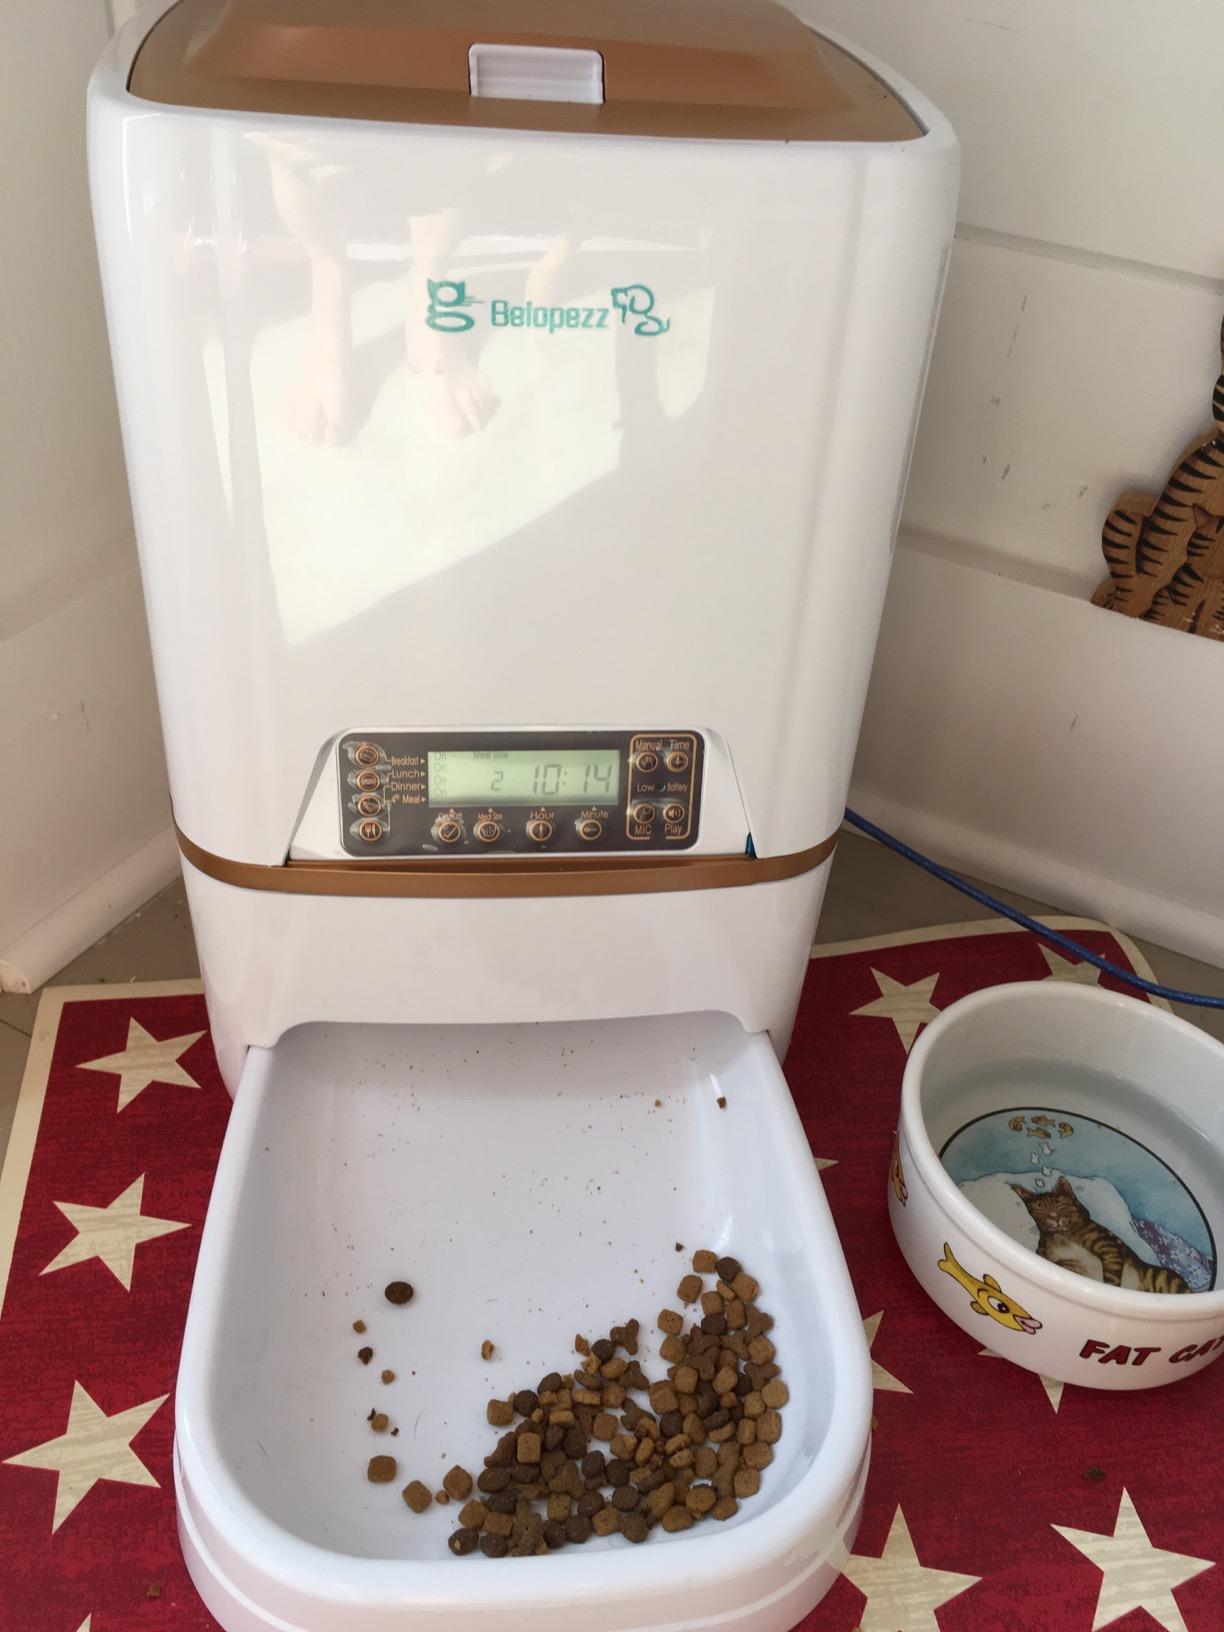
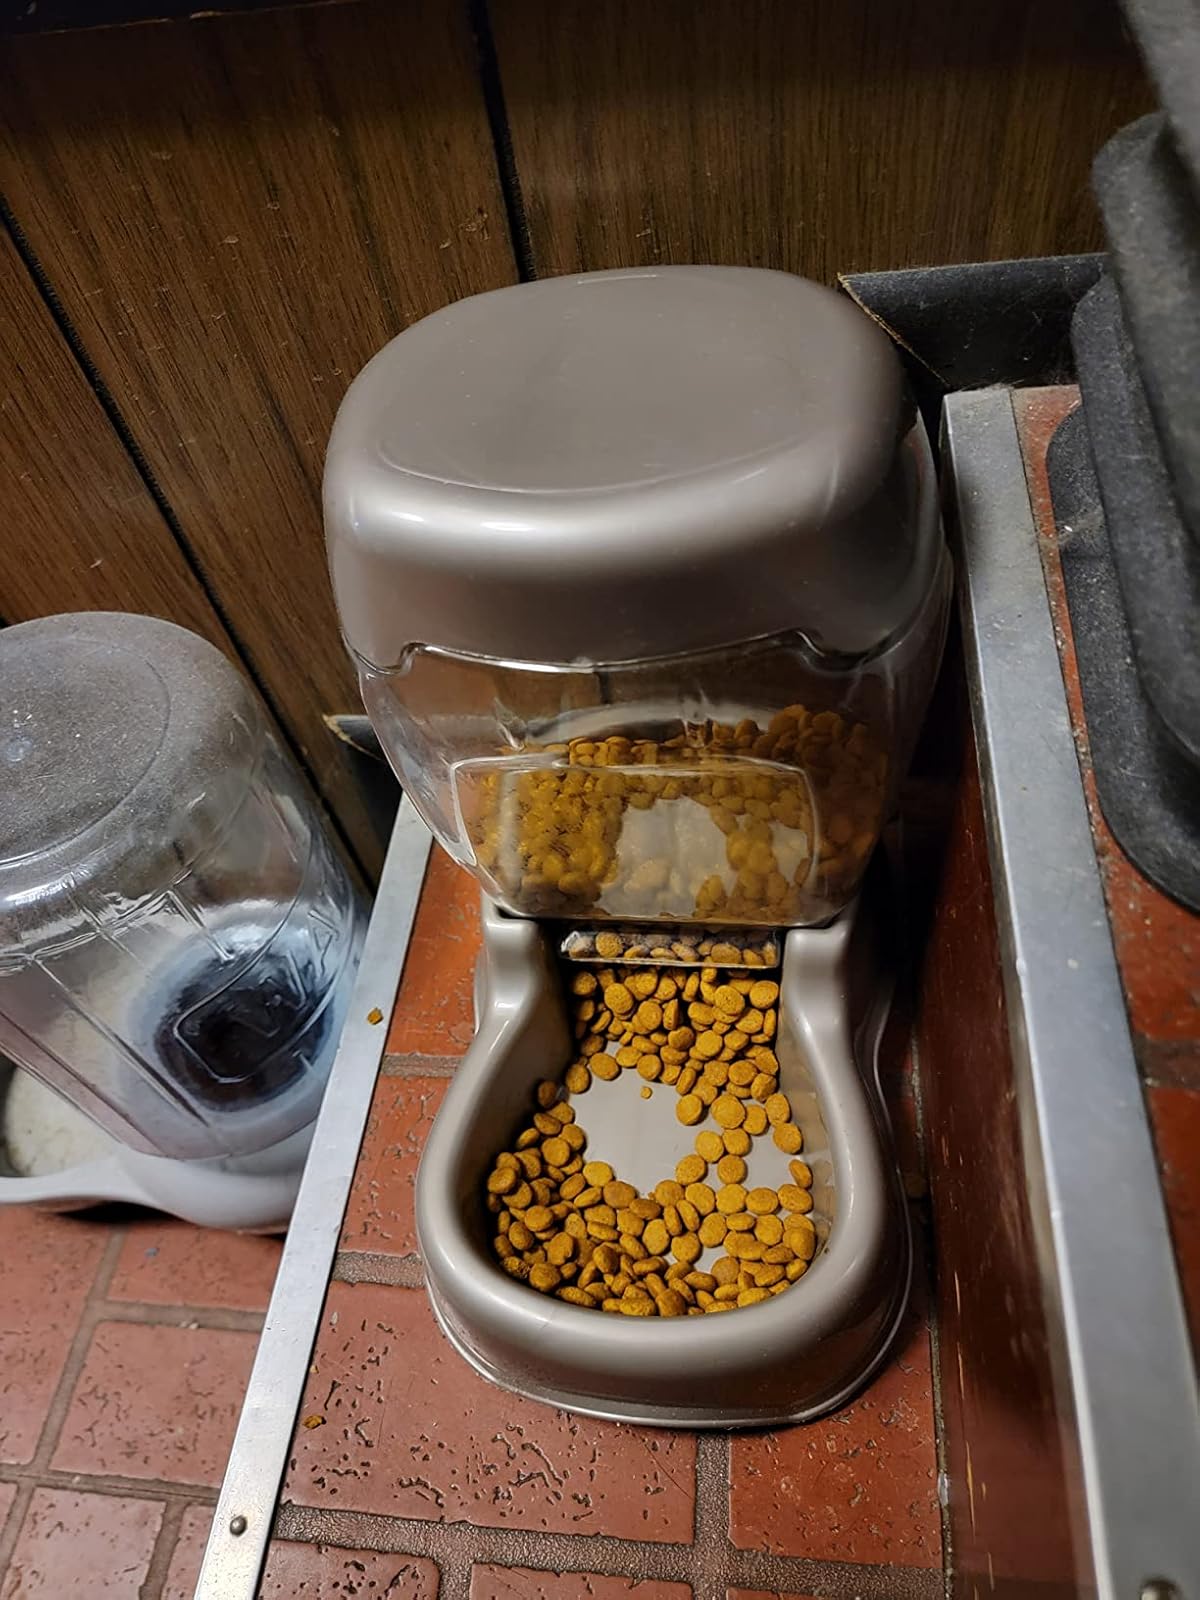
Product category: items_feeder
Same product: no